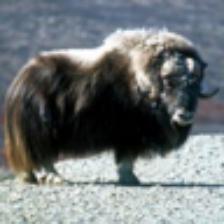
Label: NonHuman